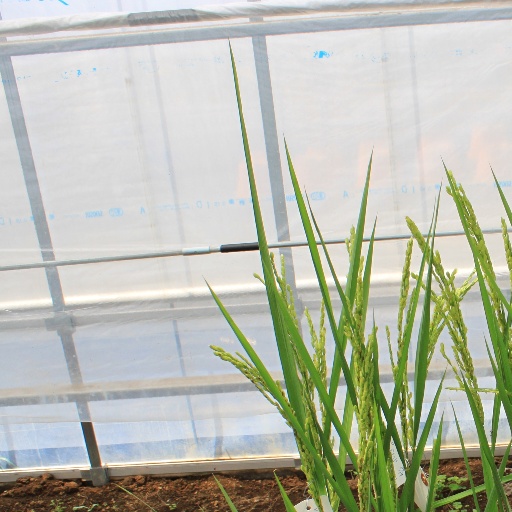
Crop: rice